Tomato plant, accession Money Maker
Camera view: tilt-top (135 deg); turntable rotation: 30 degrees
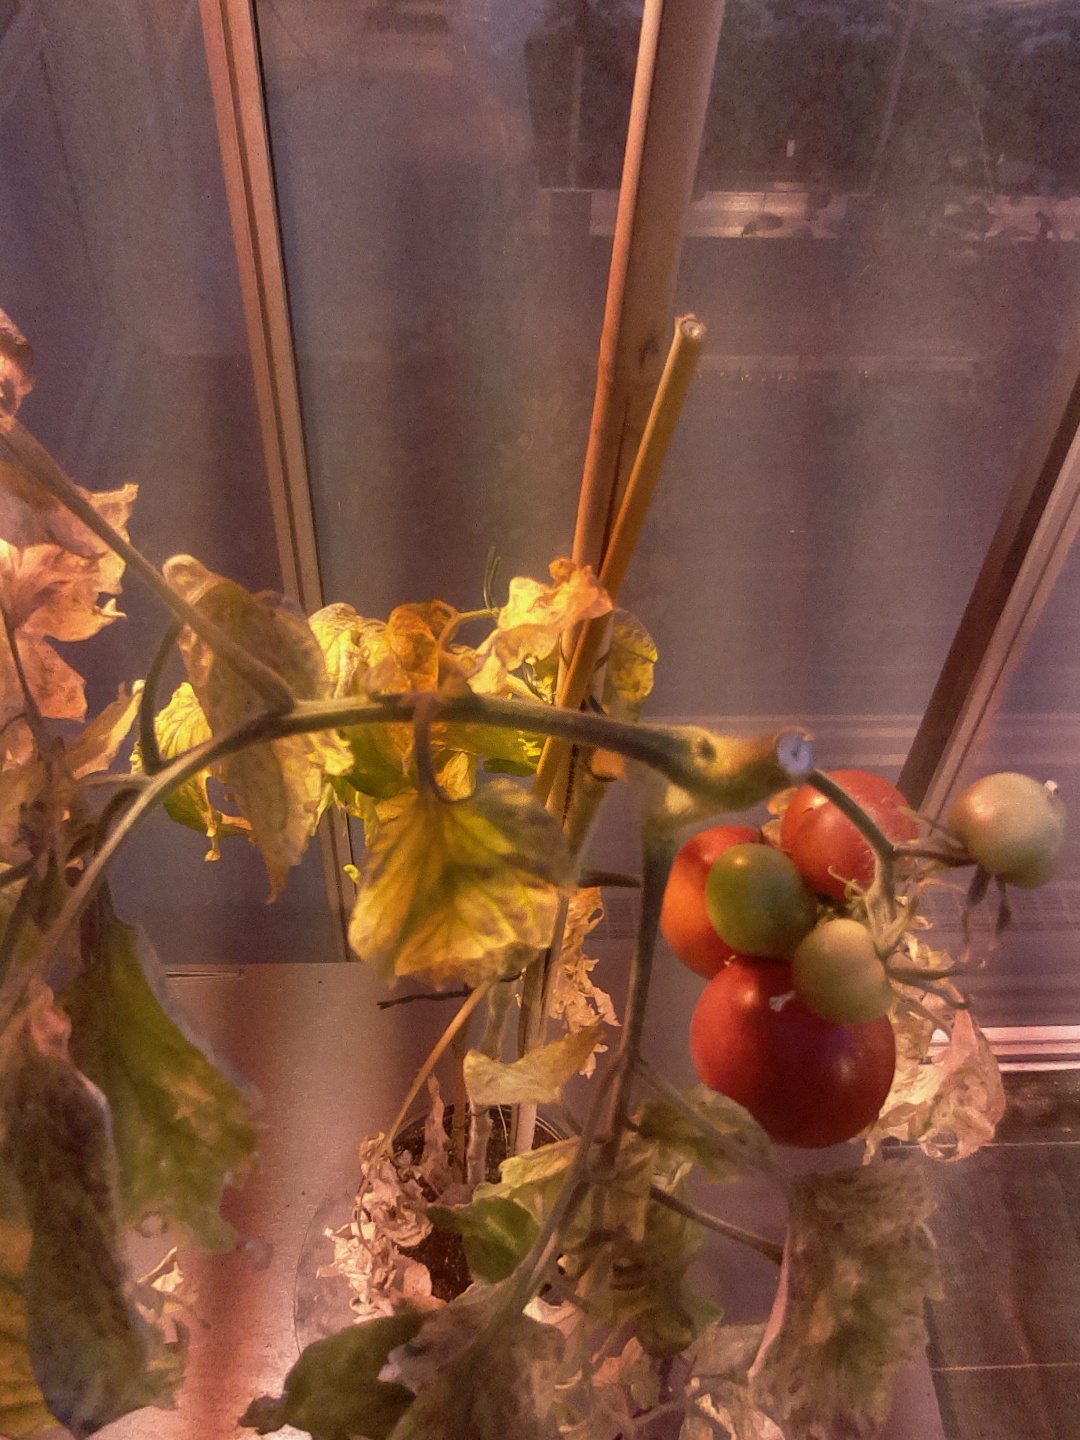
BBCH growth stage 86: 60%-70% of fruits show typical fully ripe color